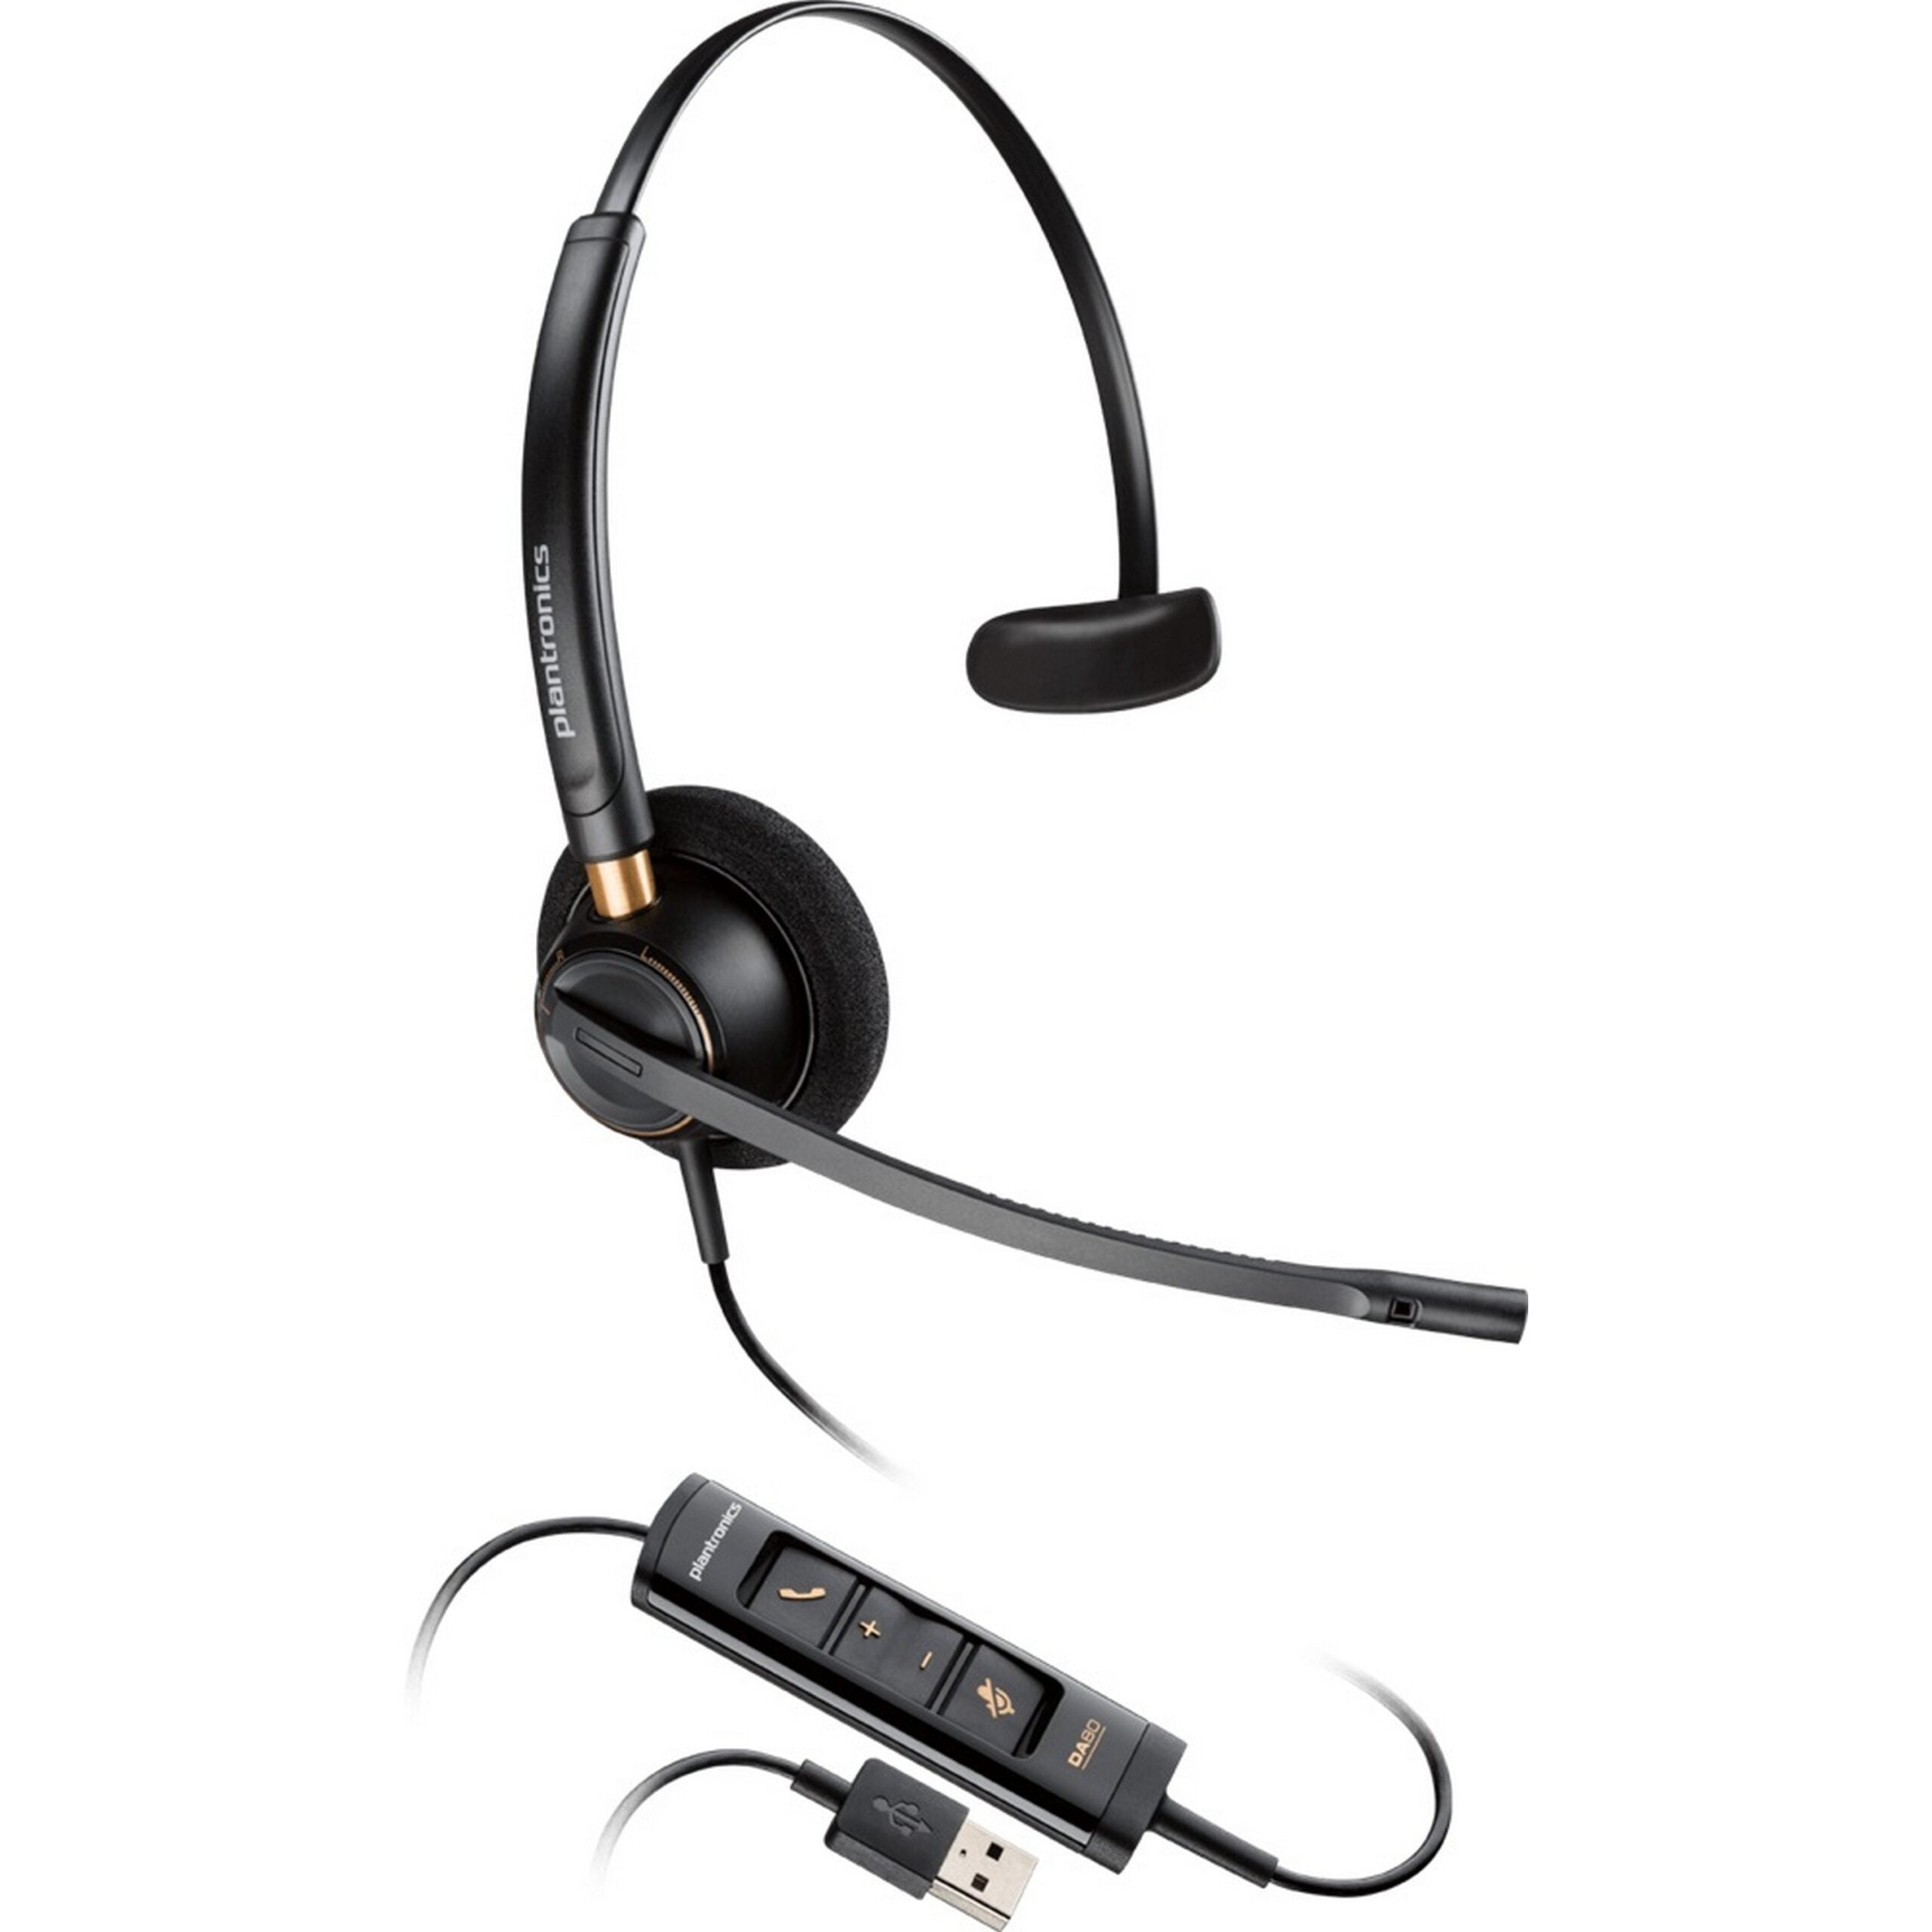
Poly EncorePro 515 USB Over-Head Monaural Noise-Canceling Corded Headset
Poly EncorePro 515 USB Over-Head Monaural Noise-Canceling Corded Headset Designed and engineered just for them, it’s everything your contact center representatives would ever want in a headset. This headset offers superior audio, all-day comfort, rock-solid reliability, and long-term durability. It’s built for intense usage and uptime-so wearers stay connected. And with Plantronics Manager Pro software, as an added service, IT managers can remotely track and manage headsets company-wide. All Poly USB contact center solutions are compatible with the most popular voice platforms - we just work. Poly solutions provide excellent audio quality for you and your customer - no matter your platform of choice. Adjustable and bendable boom facilitates correct microphone placement for optimal noise-canceling performance. Unibody construction ensures long lasting reliability. Flexible noise-canceling microphone boom with visual and tactile indicators to ensure accurate positioning. Enables better sound quality and clearer conversations with voice-optimized frequency response Fine-tune the acoustic perspective of every call for a more natural-sounding conversation with adjustable sidetone (USB only) Supports SoundGuard Digital advanced acoustic protection-(Anti-startle, G616 and TWA) (USB only) Rely on the expertise of a manufacturer that’s made enterprise-grade contact center headsets for over 50 years Key Features Hear and be heard with incredible clarity Count on impressive durability and reliability Enjoy all day comfort and effortless control Gain greater insights with Plantronics Manager Pro Technical Specifications CONNECTS TO PC IDEAL FOR Telephone intensive users, including formal customer care centers and customer service organisations where employees have their own desks AUDIO PERFORMANCE Wideband audio (up to 6,800 Hz), noise canceling microphone HEARING PROTECTION SoundGuard digital: G616 support limits the level to 102 dBSPL; Time weighted Average (TWA) prevents average daily sound exposure from exceeding 85 dBA or 80 dBA. Built in support helps IT meet the appropriate Noise at Work regulations SOFTPHONE COMPATIBILITY Certified for Skype for Business and Optimized for Microsoft Lync. Built for UC applications and softphones from Avaya, Cisco and others ** ** Requires Plantronics Hub
Brand: Poly
Category: Electronics > Audio > Audio Components > Headphones & Headsets > Headsets